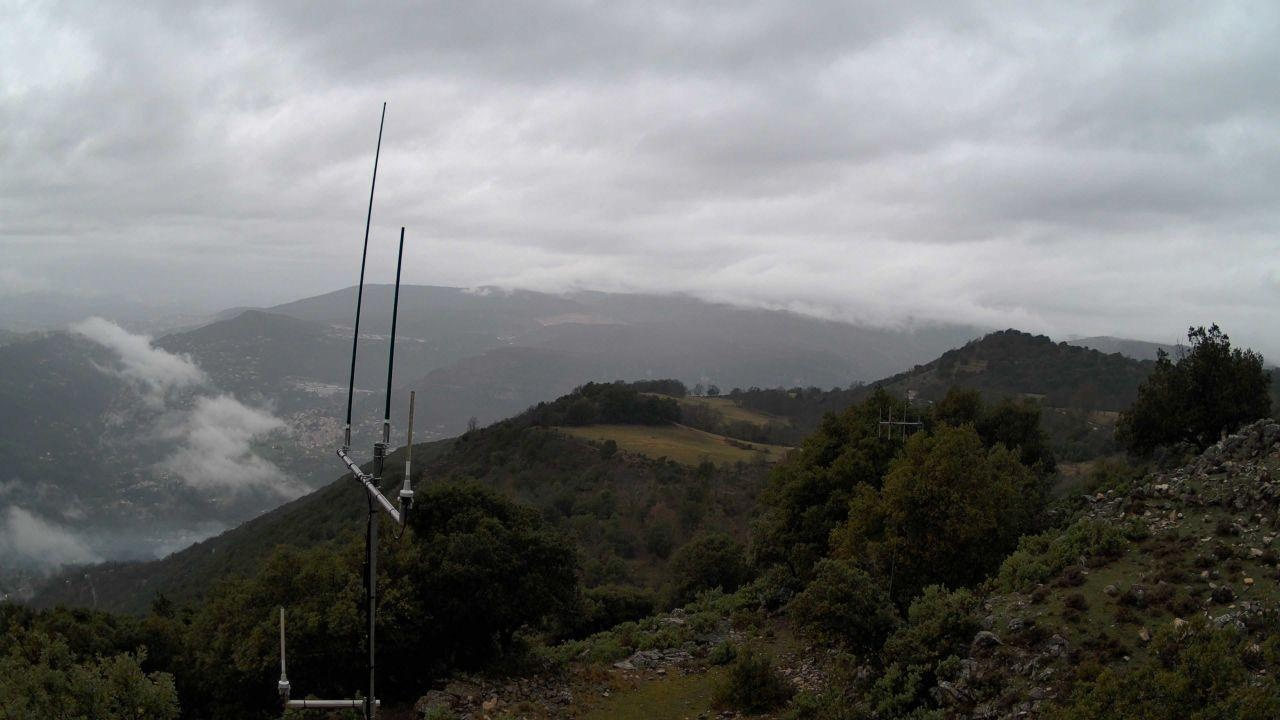
Fire: no
Smoke: no